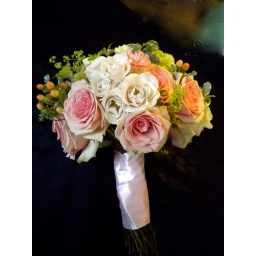
Pink, ivory and light green roes and accent flowers mesh in this spring bouquet.